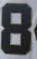
Number: 8